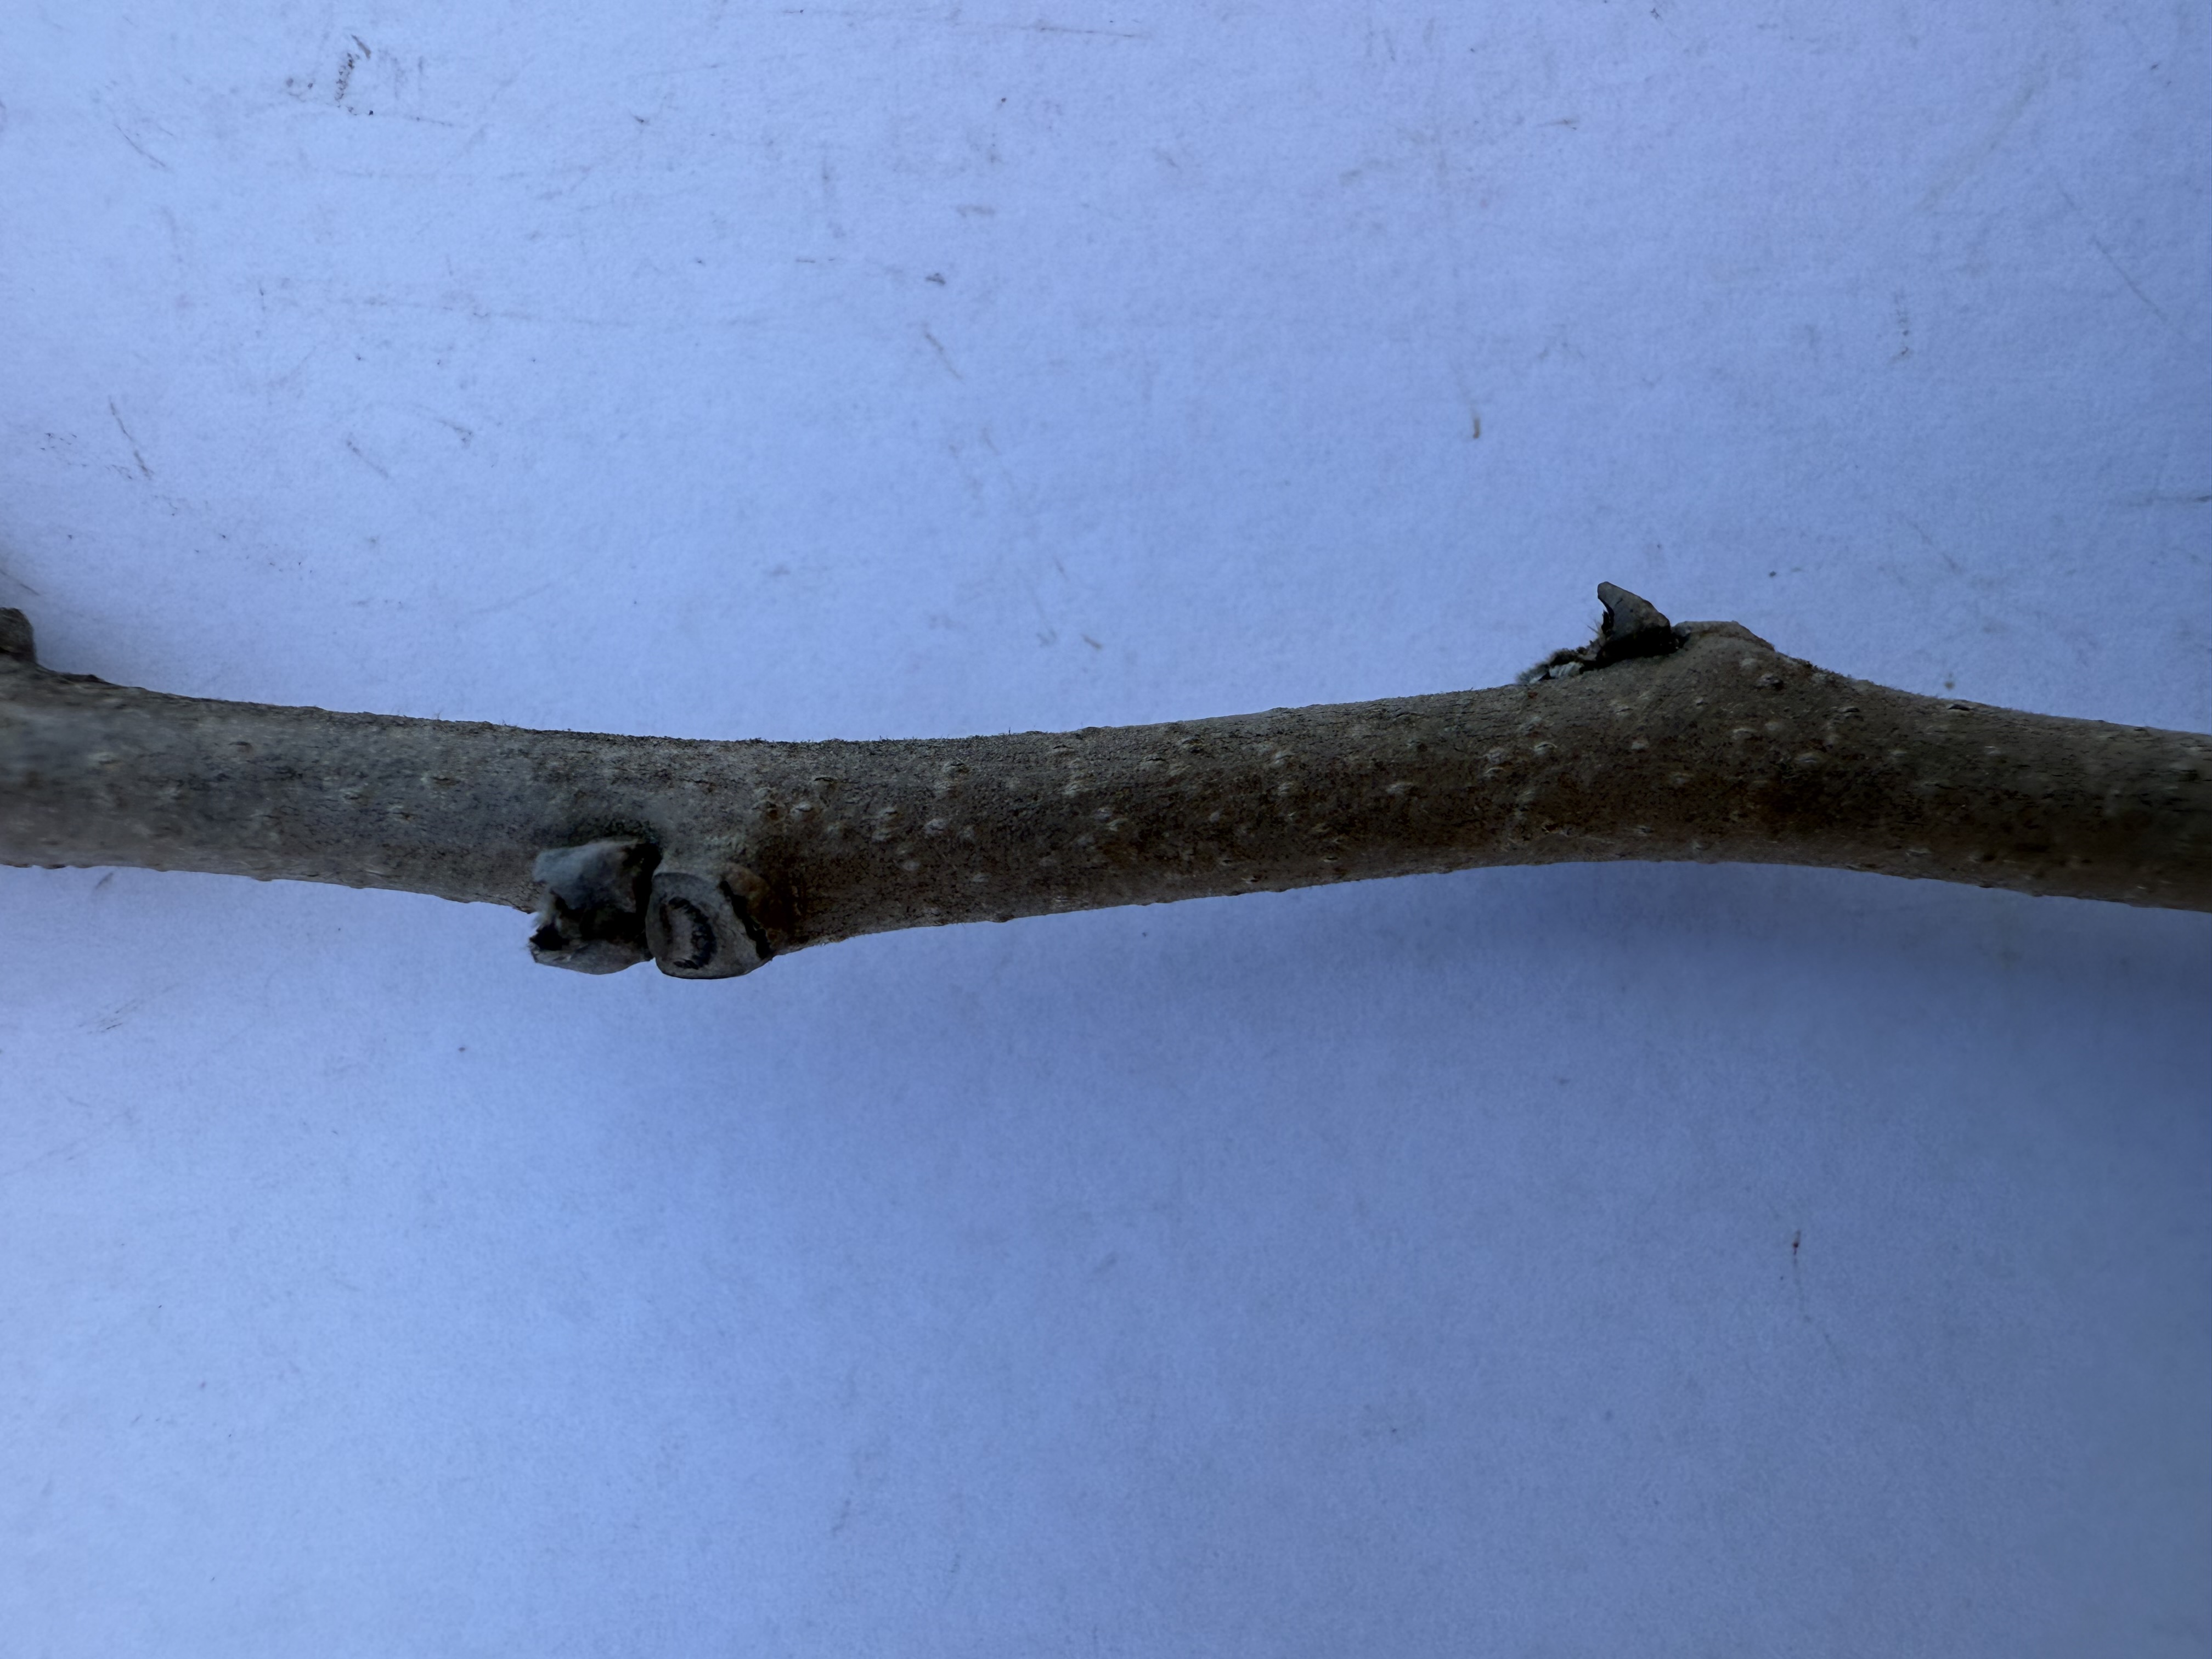
Variety: Chocolate Persimmon